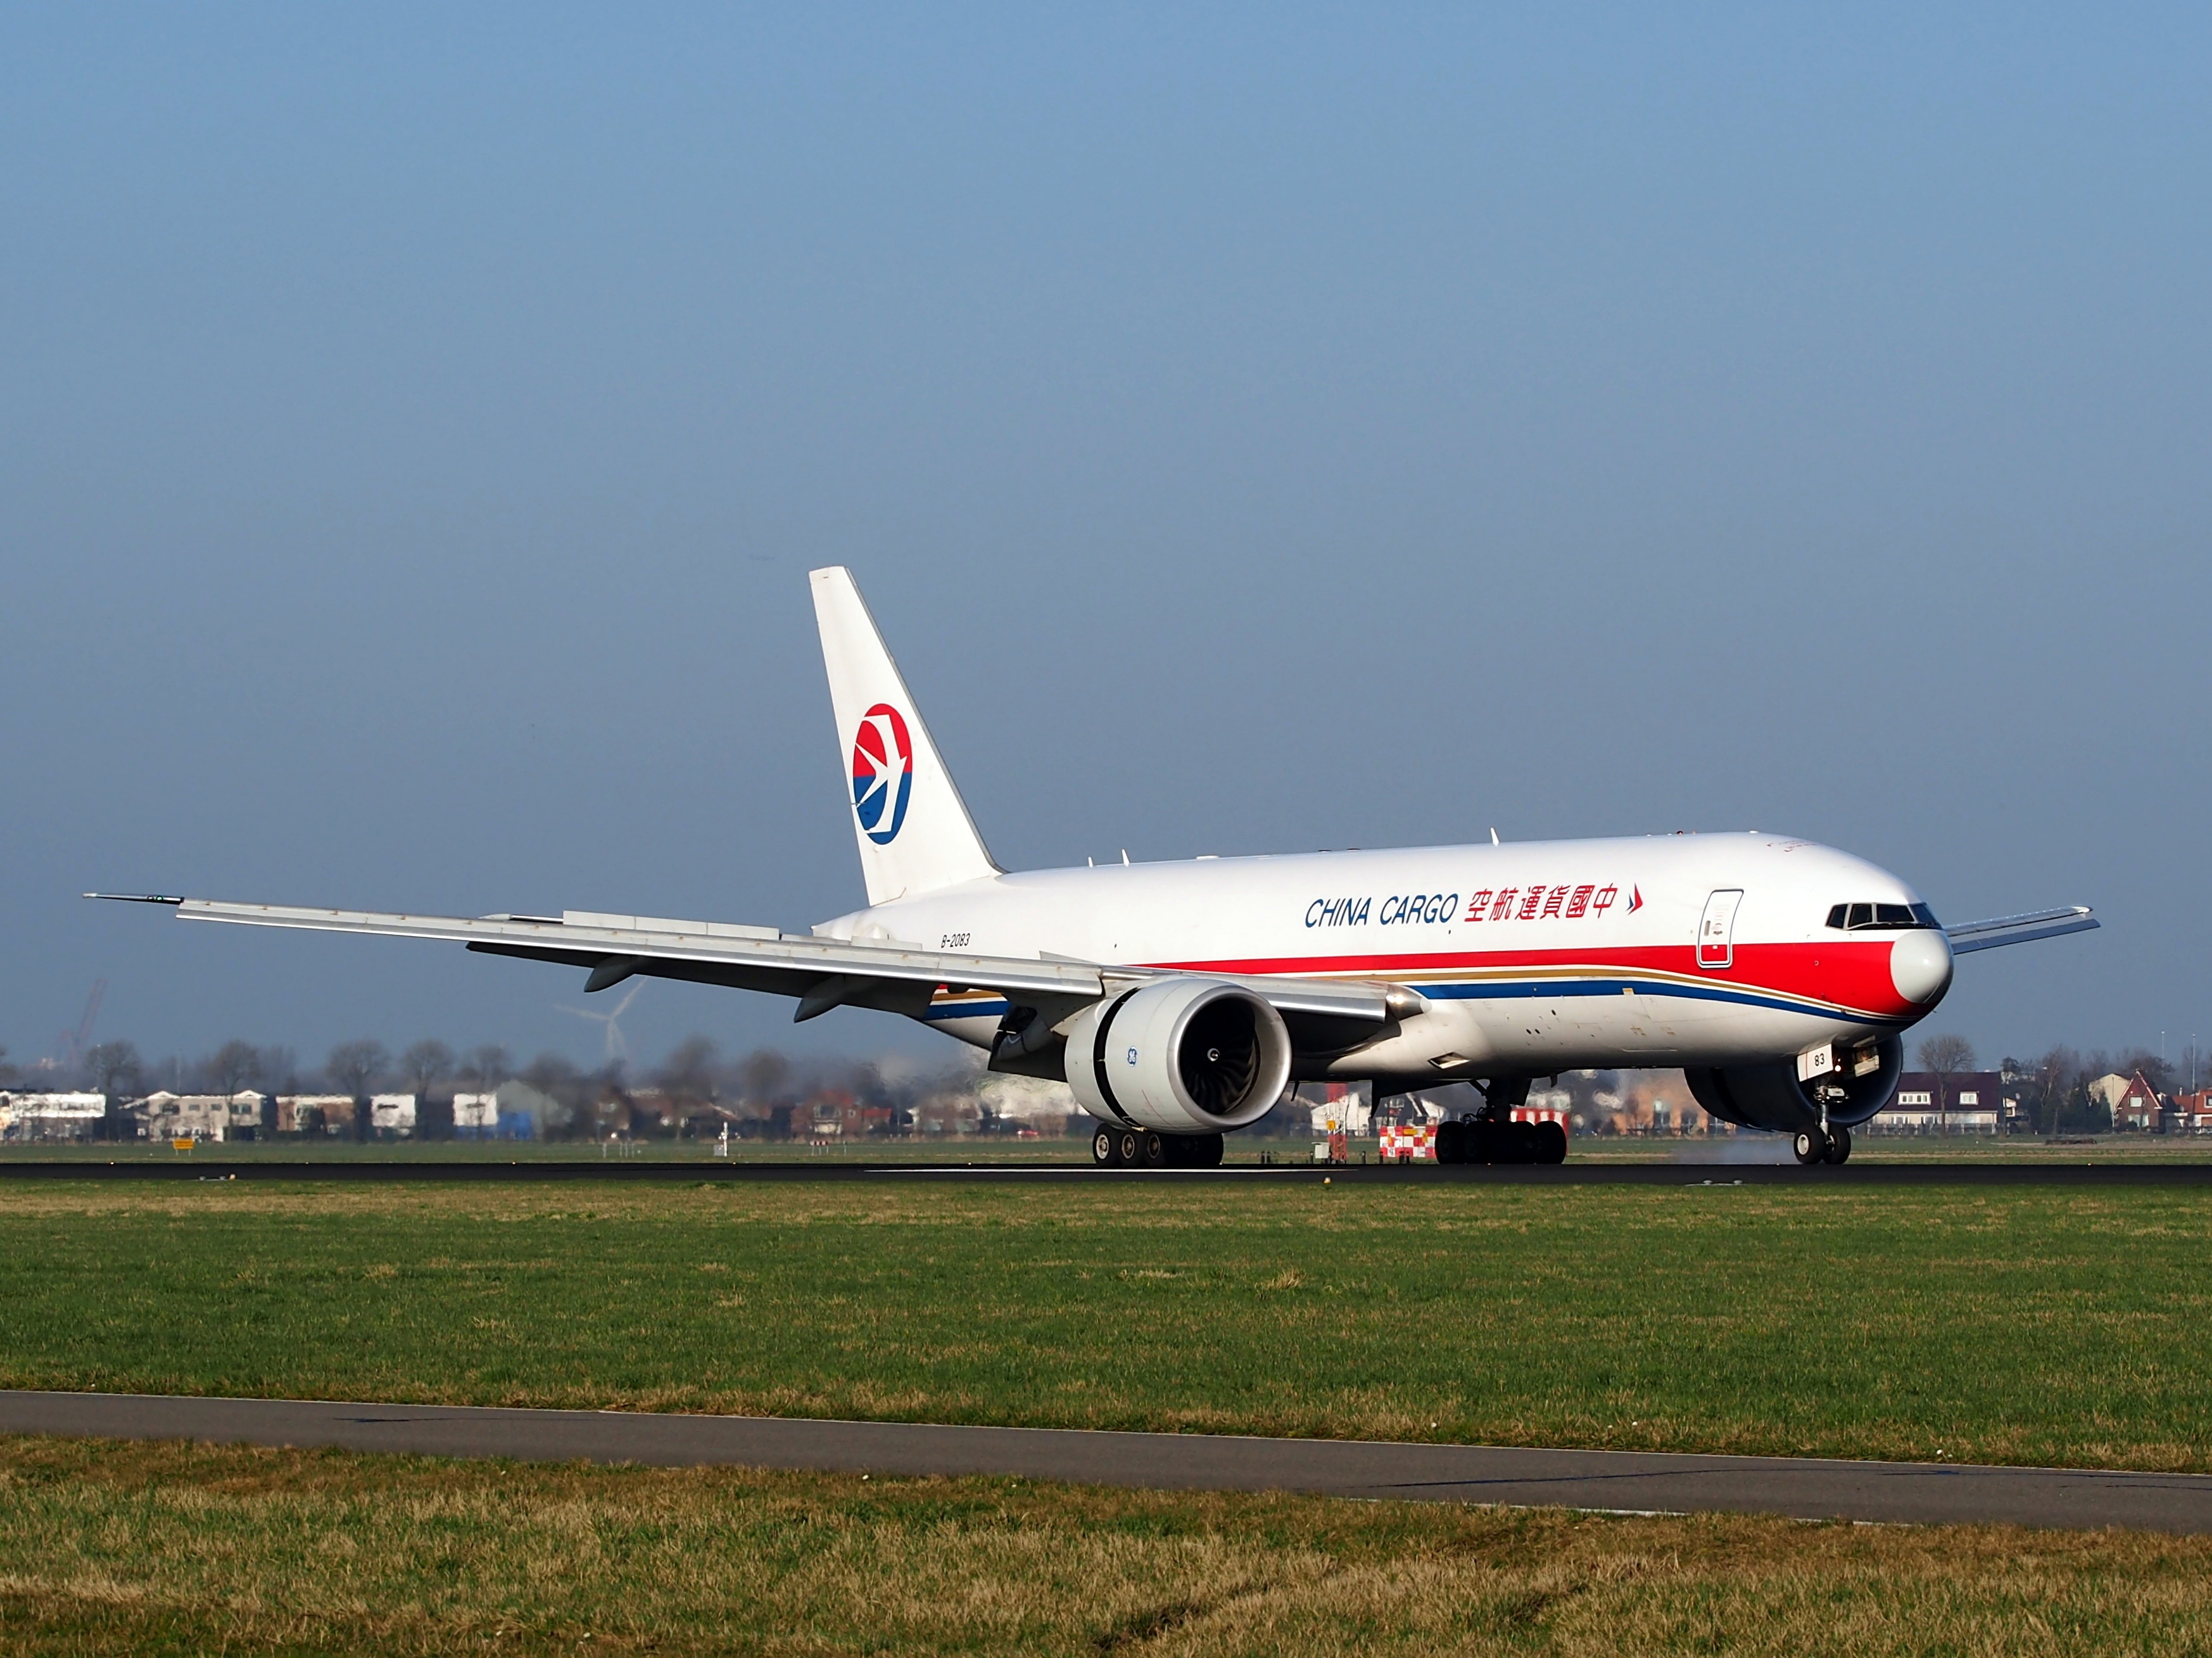
wing, airport, airplane, aircraft, jet, transportation, vehicle, airline, aviation, airliner, airbus, landing, boeing, takeoff, jet aircraft, airbus a330, boeing 777, boeing 767, air travel, boeing 757, atmosphere of earth, wide body aircraft, narrow body aircraft, china cargo airlines